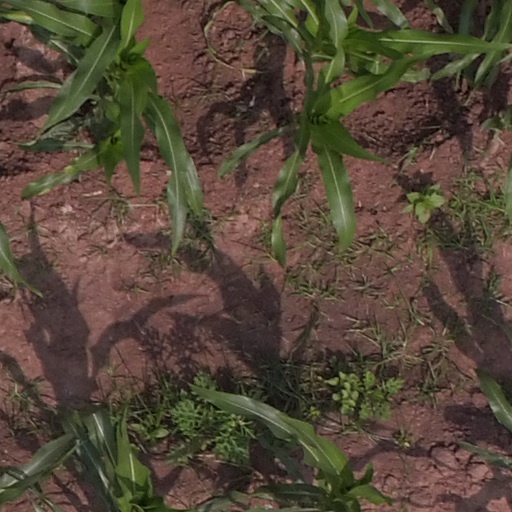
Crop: maize; corn